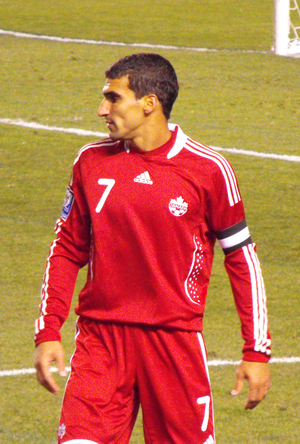
Paul Stalteri est un footballeur canadien. Il a passé la plupart de sa carrière en Allemagne. Il a réussi le doublé coupe-championnat avec le Werder Brême lors de la saison 2003-2004. Stalteri a aussi joué en Premier League pour les équipes de Tottenham et de Fulham.